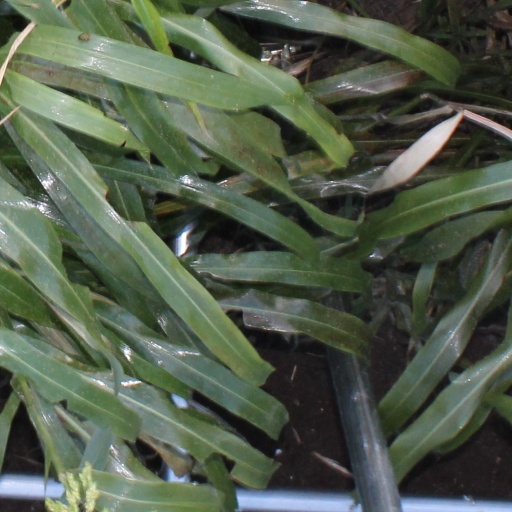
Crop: sorghum